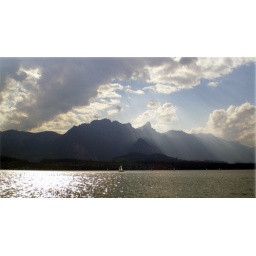
clouds over lake thun